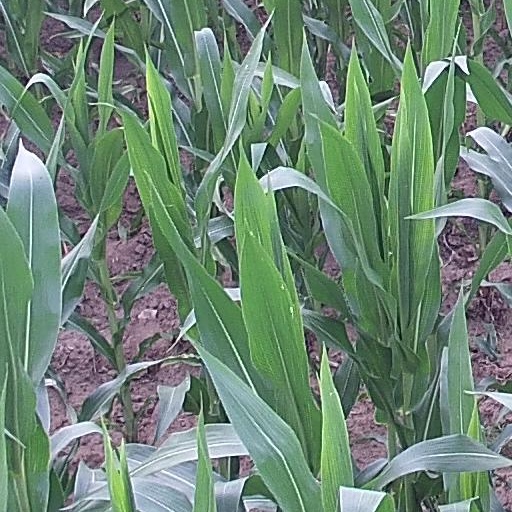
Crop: maize; corn